Bohdan Bartosiewicz

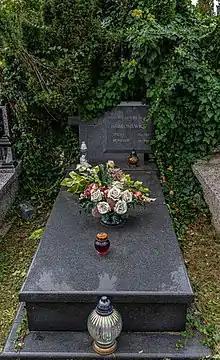

Bohdan Bartosiewicz pseud. "Bartek" (21 October 1918 – 2 December 2015) was a Polish basketball and volleyball player and coach. He was bronze medalist of the European Basketball Championship in 1939.